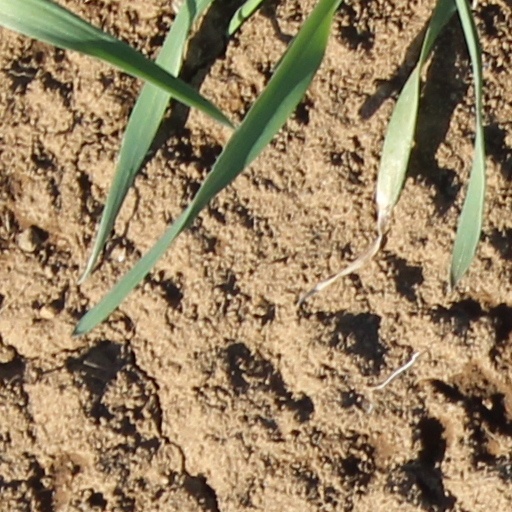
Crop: wheat